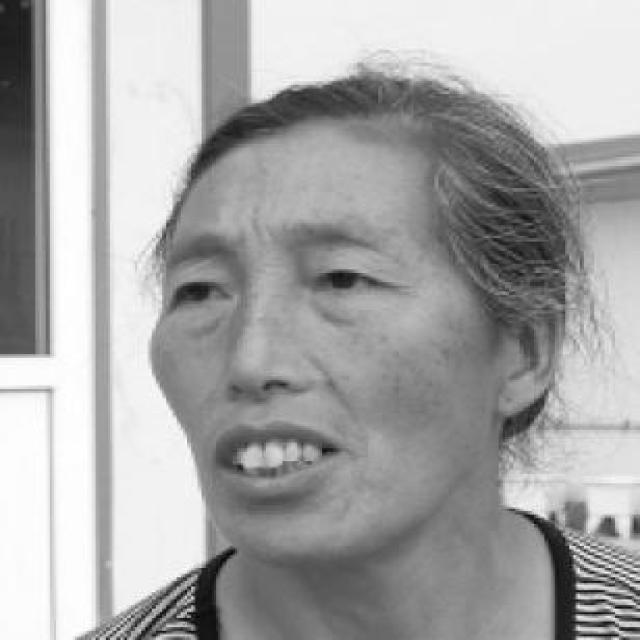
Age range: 45-64